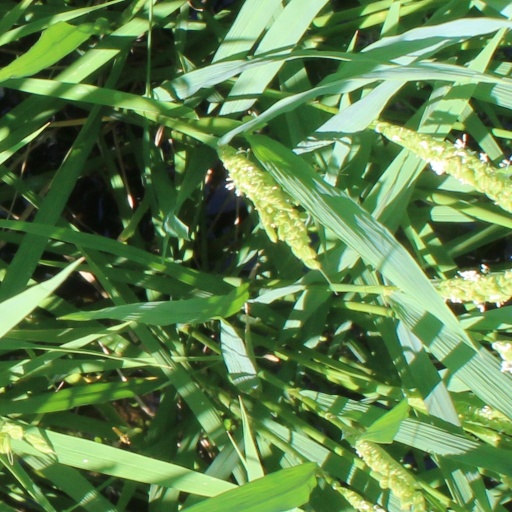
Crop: rice